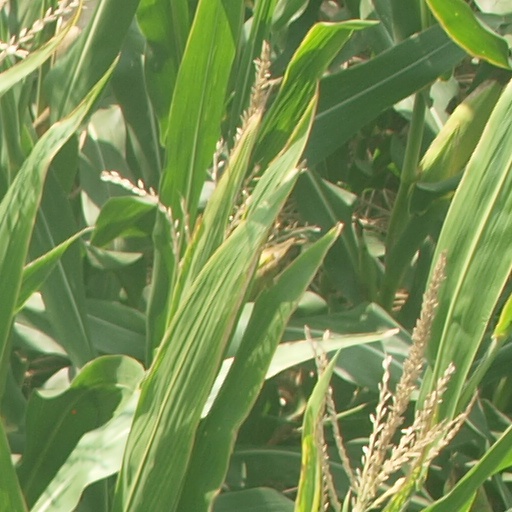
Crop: maize; corn